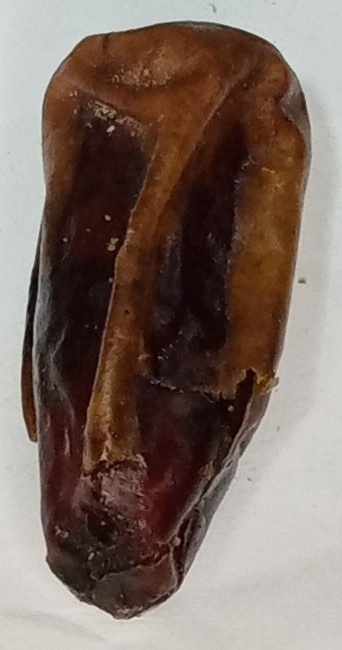
Variety: gajar
Size: medium
Grade: grade-2